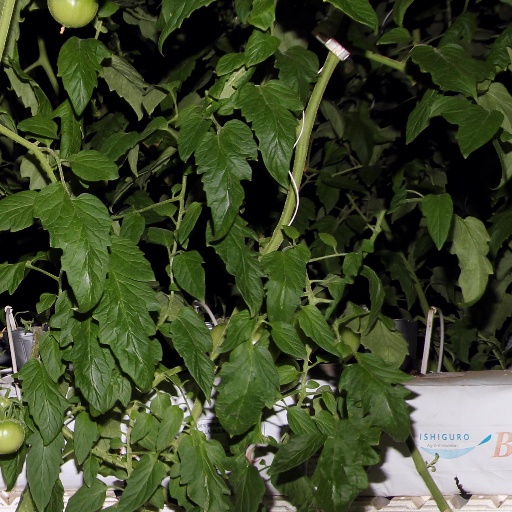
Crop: tomato